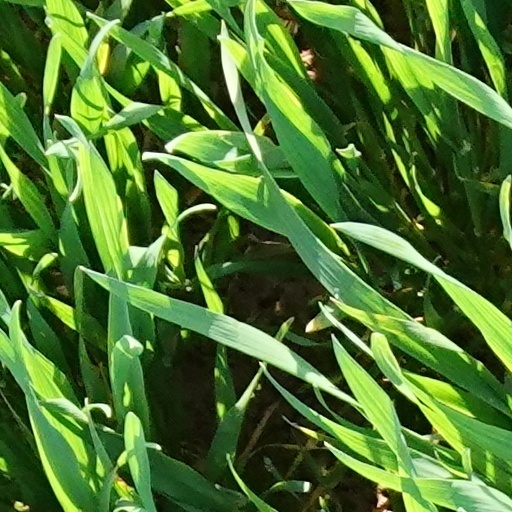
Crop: wheat